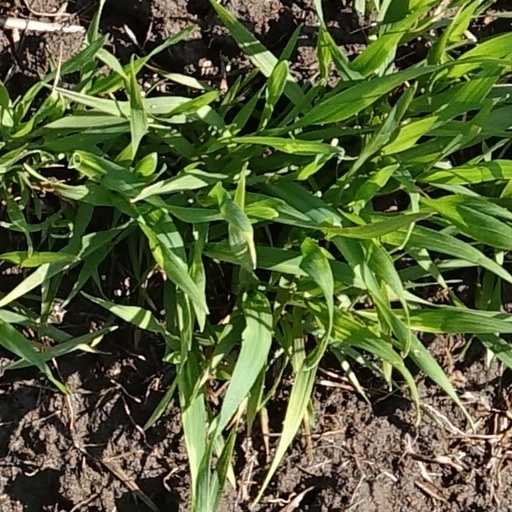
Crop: wheat